Takechi Hanpeita

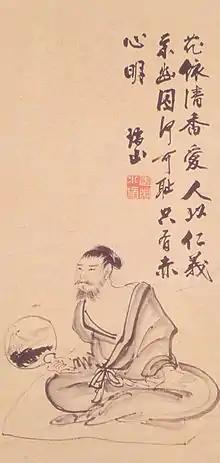
Takechi Zuizan

, also known as , was a samurai of Tosa Domain during the Bakumatsu period in Japan. Influenced by the effects of the Perry Expedition, Takechi formed the Tosa Kinnō-tō (土佐勤王党, Tosa Imperialism party) which was loyal to the ideals of the sonnō jōi movement. The Kinnō-tō killing of Yoshida Tōyō on 6 May 1862, led to "sonnō jōi" becoming the prevalent philosophy of Tosa Domain, but he was later imprisoned and forced to commit "seppuku" by the former "daimyō" of Tosa Domain Yamauchi Yōdō.